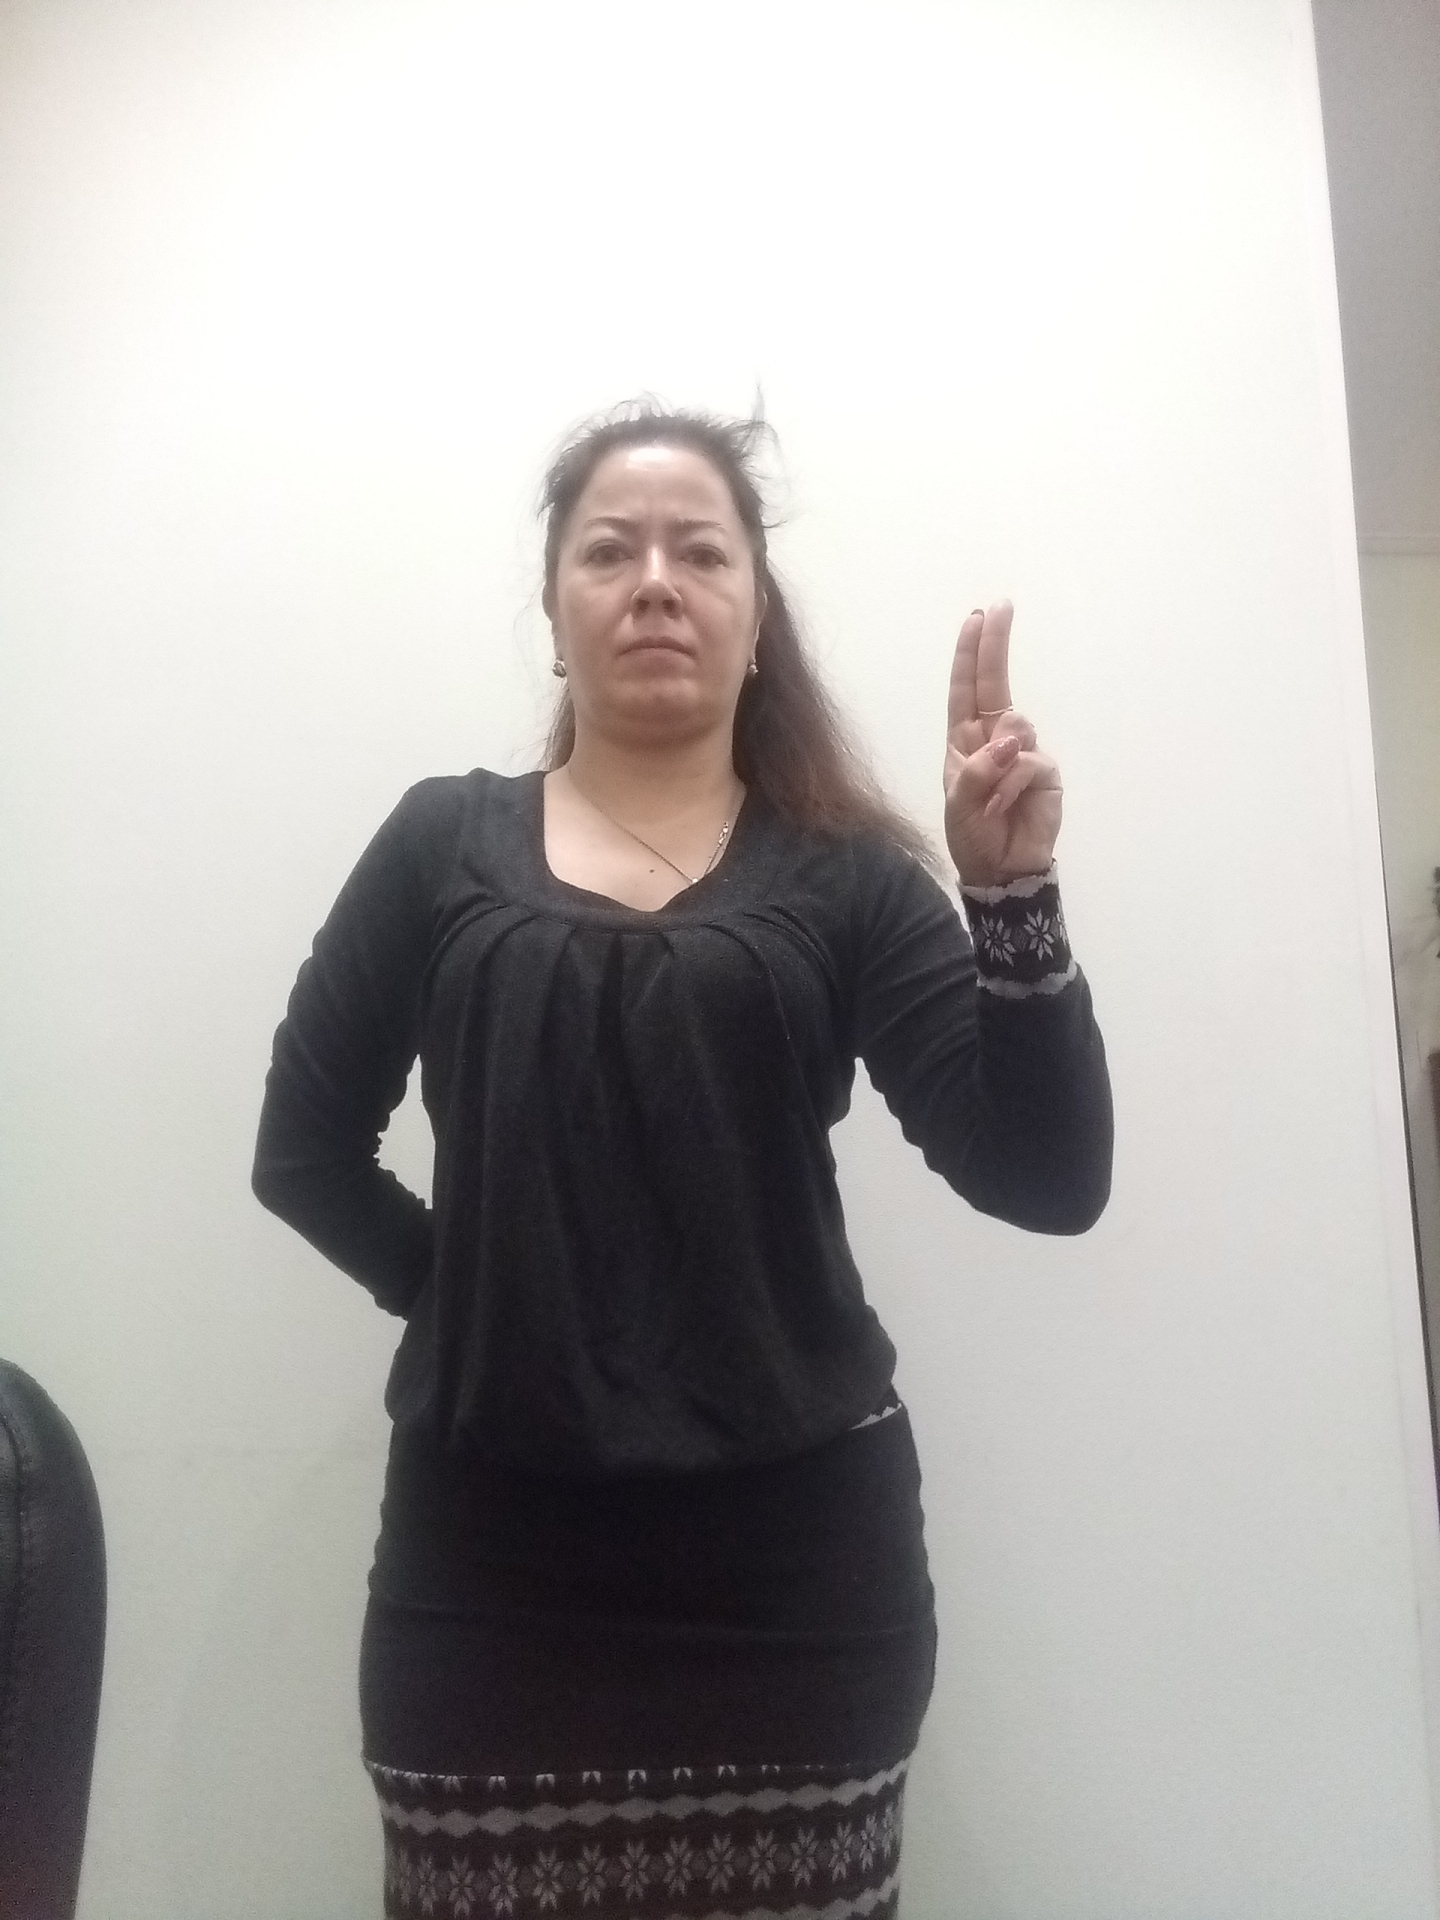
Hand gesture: two_up